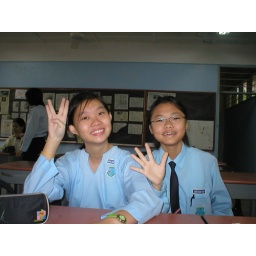
hsien and me in hill street high